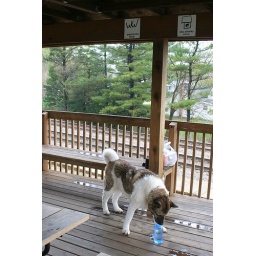
Kuma drinks from my water bottle in the pavilion. I forgot to bring a bowl for him.